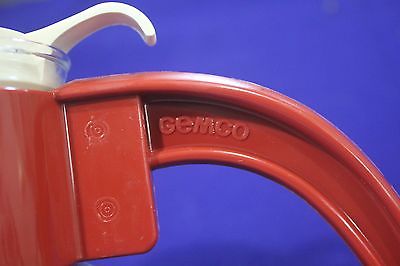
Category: kettle